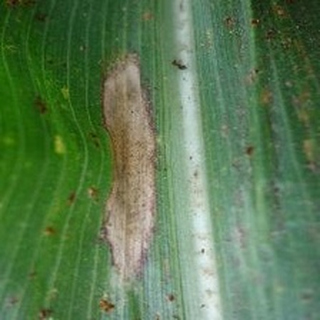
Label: corn_northern_leaf_blight